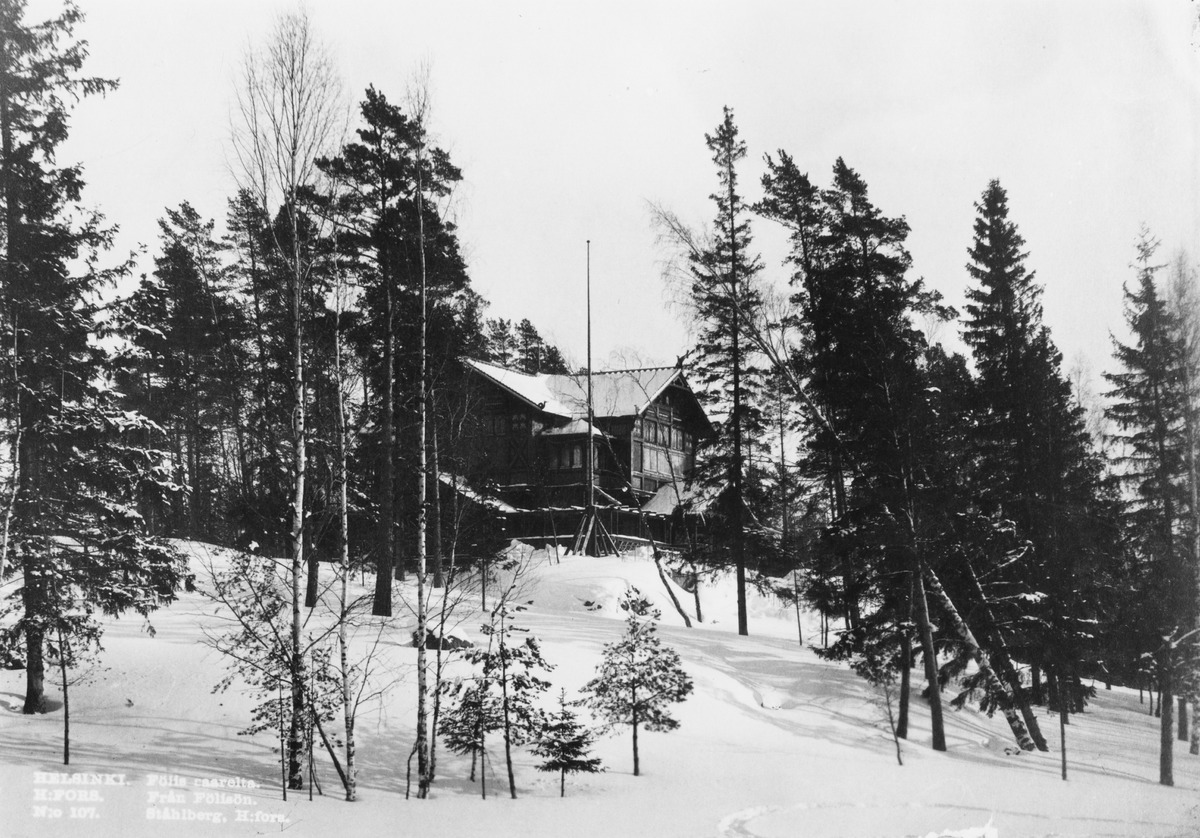
Seurasaari
sisällön kuvaus: Seurasaari. Seurasaaren ravintola, arkkitehti Fr. Mieritz, valmistunut 1890.
Kuvaaja: Ståhlberg, Karl Emil, valokuvaaja
Ajankohta: kuvausaika 1890 -luku
Paikka: Suomi, Uusimaa, Helsinki, Meilahti Helsinki, Seurasaari
Aiheet: saaret, rannat, ulkoilu, vapaa-aika, metsät, ravintolat, vuodenajat talvi